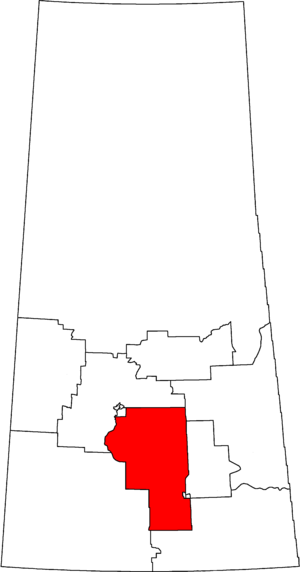
Moose Jaw—Lake Centre—Lanigan est une circonscription électorale fédérale canadienne dans la province de la Saskatchewan. Elle a été créée en 2012 des circonscriptions de Blackstrap, Palliser, Regina—Lumsden—Lake Centre, Souris—Moose Mountain et Saskatoon—Humboldt.